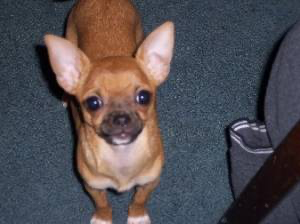
Animal: dog
Breed: chihuahua